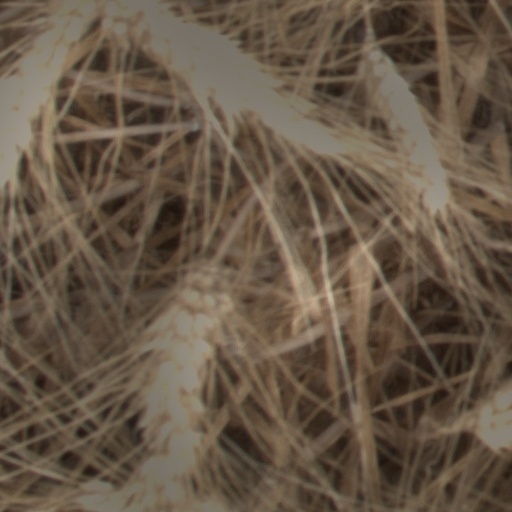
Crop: wheat